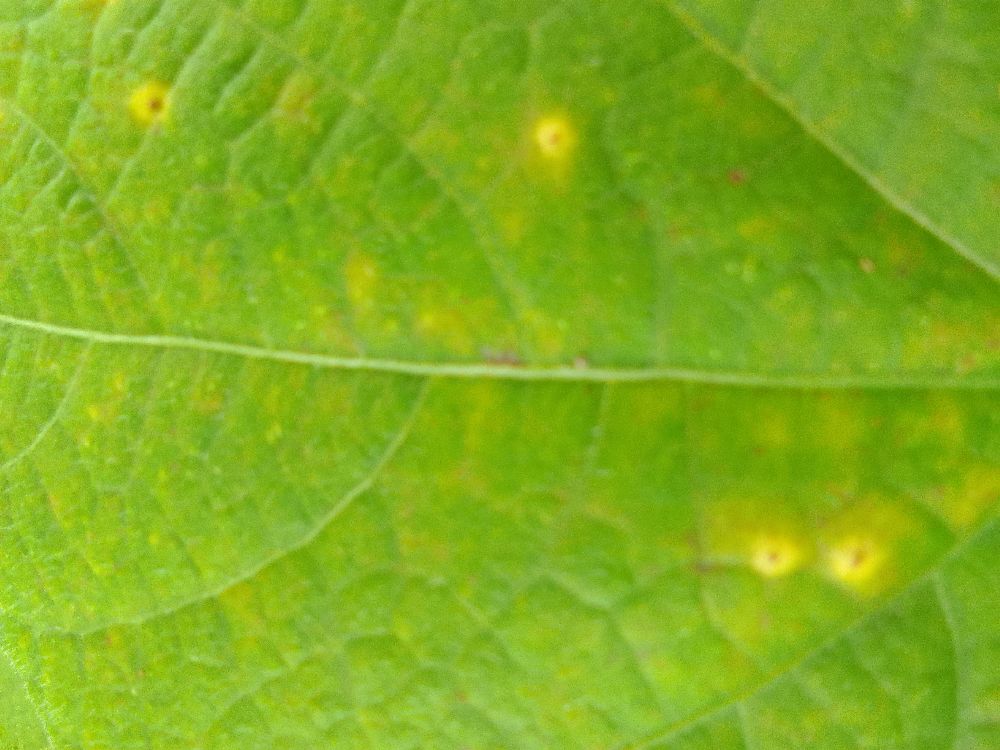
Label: rust